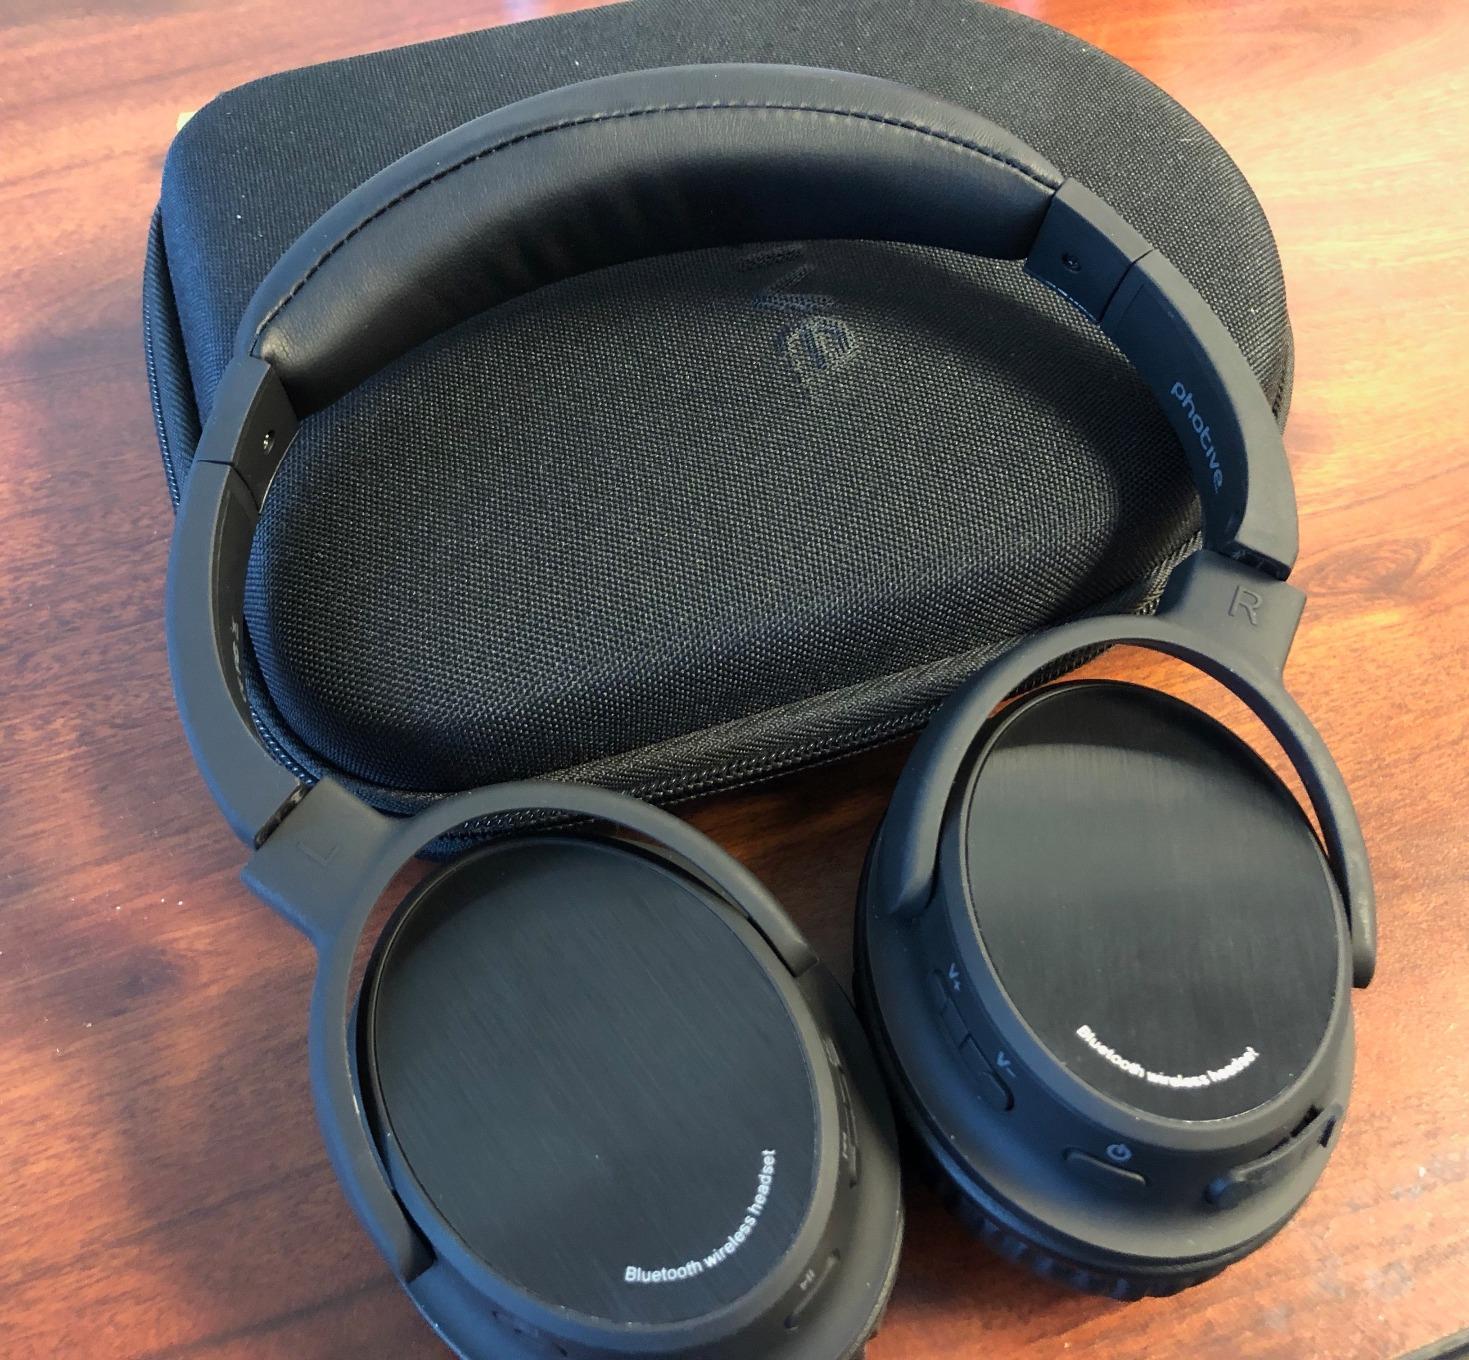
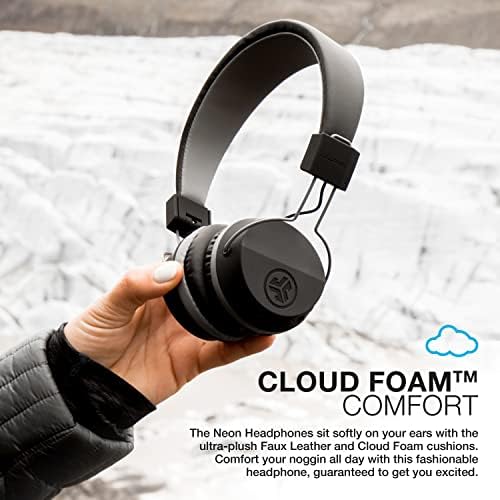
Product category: headphones
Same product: no